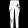
Label: Trouser